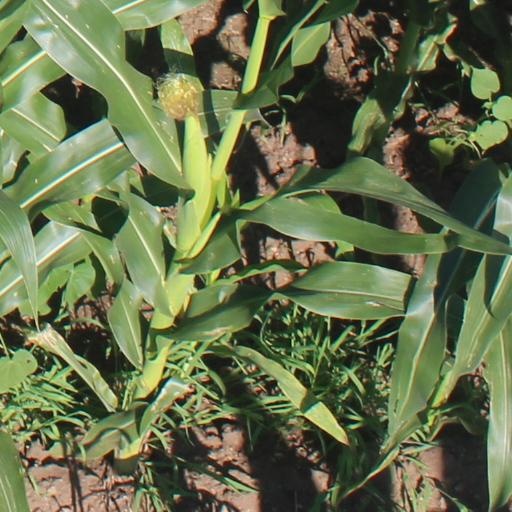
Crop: maize; corn